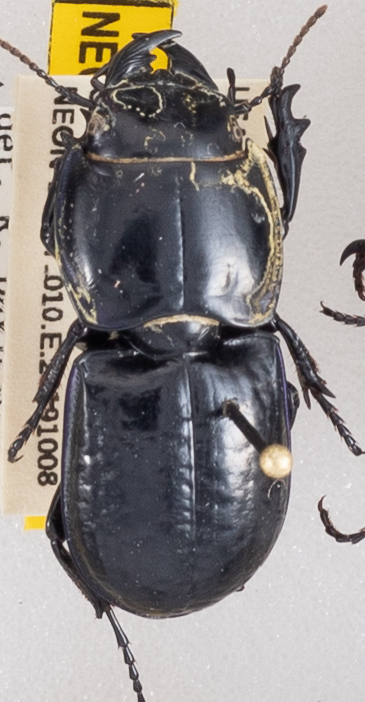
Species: Pasimachus sublaevis
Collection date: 2019-10-08
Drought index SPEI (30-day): -2.09
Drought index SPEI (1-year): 0.184
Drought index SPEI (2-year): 0.8